North American O-47

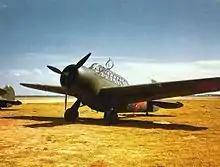
A "red force" O-47B during maneuvers in 1941.

The O-47 was developed as a replacement for the Thomas-Morse O-19 and Douglas O-38 observation biplanes. It was larger and heavier than most preceding observation aircraft and its crew of three sat in tandem under the long canopy. Windows in the deep belly overcame the obstacle that the wings presented to downward observation and photography. The design for the XO-47 prototype originated in 1934 with General Aviation Manufacturing, a subsidiary of North American Aviation, as the GA-15. The Air Corps ordered 174 O-47s in 1937 to 1938, 93 of which were assigned to National Guard units. In 1938, the Army ordered 74 O-47Bs with a redesigned engine cowling for better cooling, an uprated engine, and improved radio equipment.